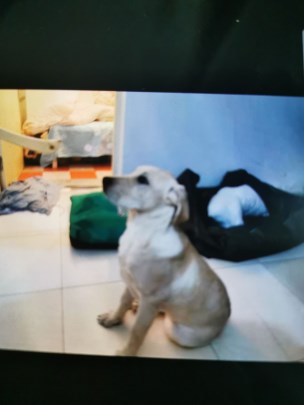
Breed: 3580-n000122-Labrador_retriever